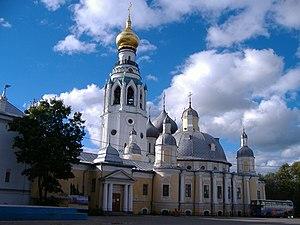
Vologda est une ville au nord de la Russie et la capitale administrative de l'oblast de Vologda depuis 1937. Sa population s'élevait à 306 487 habitants en 2013.